14:9 aspect ratio

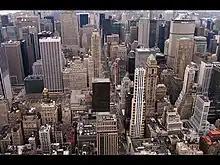
14:9 letterbox as broadcast in 4:3: the sides of the image are cropped to 14:9 and narrow black bars are added to the top and bottom.

A common usage is for material shot in 16:9 format. During production, the important action is kept within the centre of the picture, known as the 14:9 safe area. When the material is broadcast in a 4:3 format (such as for analog television), the sides of the image are cropped to 14:9 and narrow black bars are added to the top and bottom. It is considered that viewers who are not used to wide-screen will find this less distracting than the letterbox format that would result from broadcasting the full 16:9 picture in analogue, while still seeing more of the picture than would be visible if cropped into 4:3. When the same material is broadcast in 16:9 (such as for digital television), the full 16:9 frame is left intact, but widescreen signaling auxiliary signals tell the receiver that the picture is suitable for cropping to 14:9 if necessary (for example, when the receiver is connected to a 4:3 display).